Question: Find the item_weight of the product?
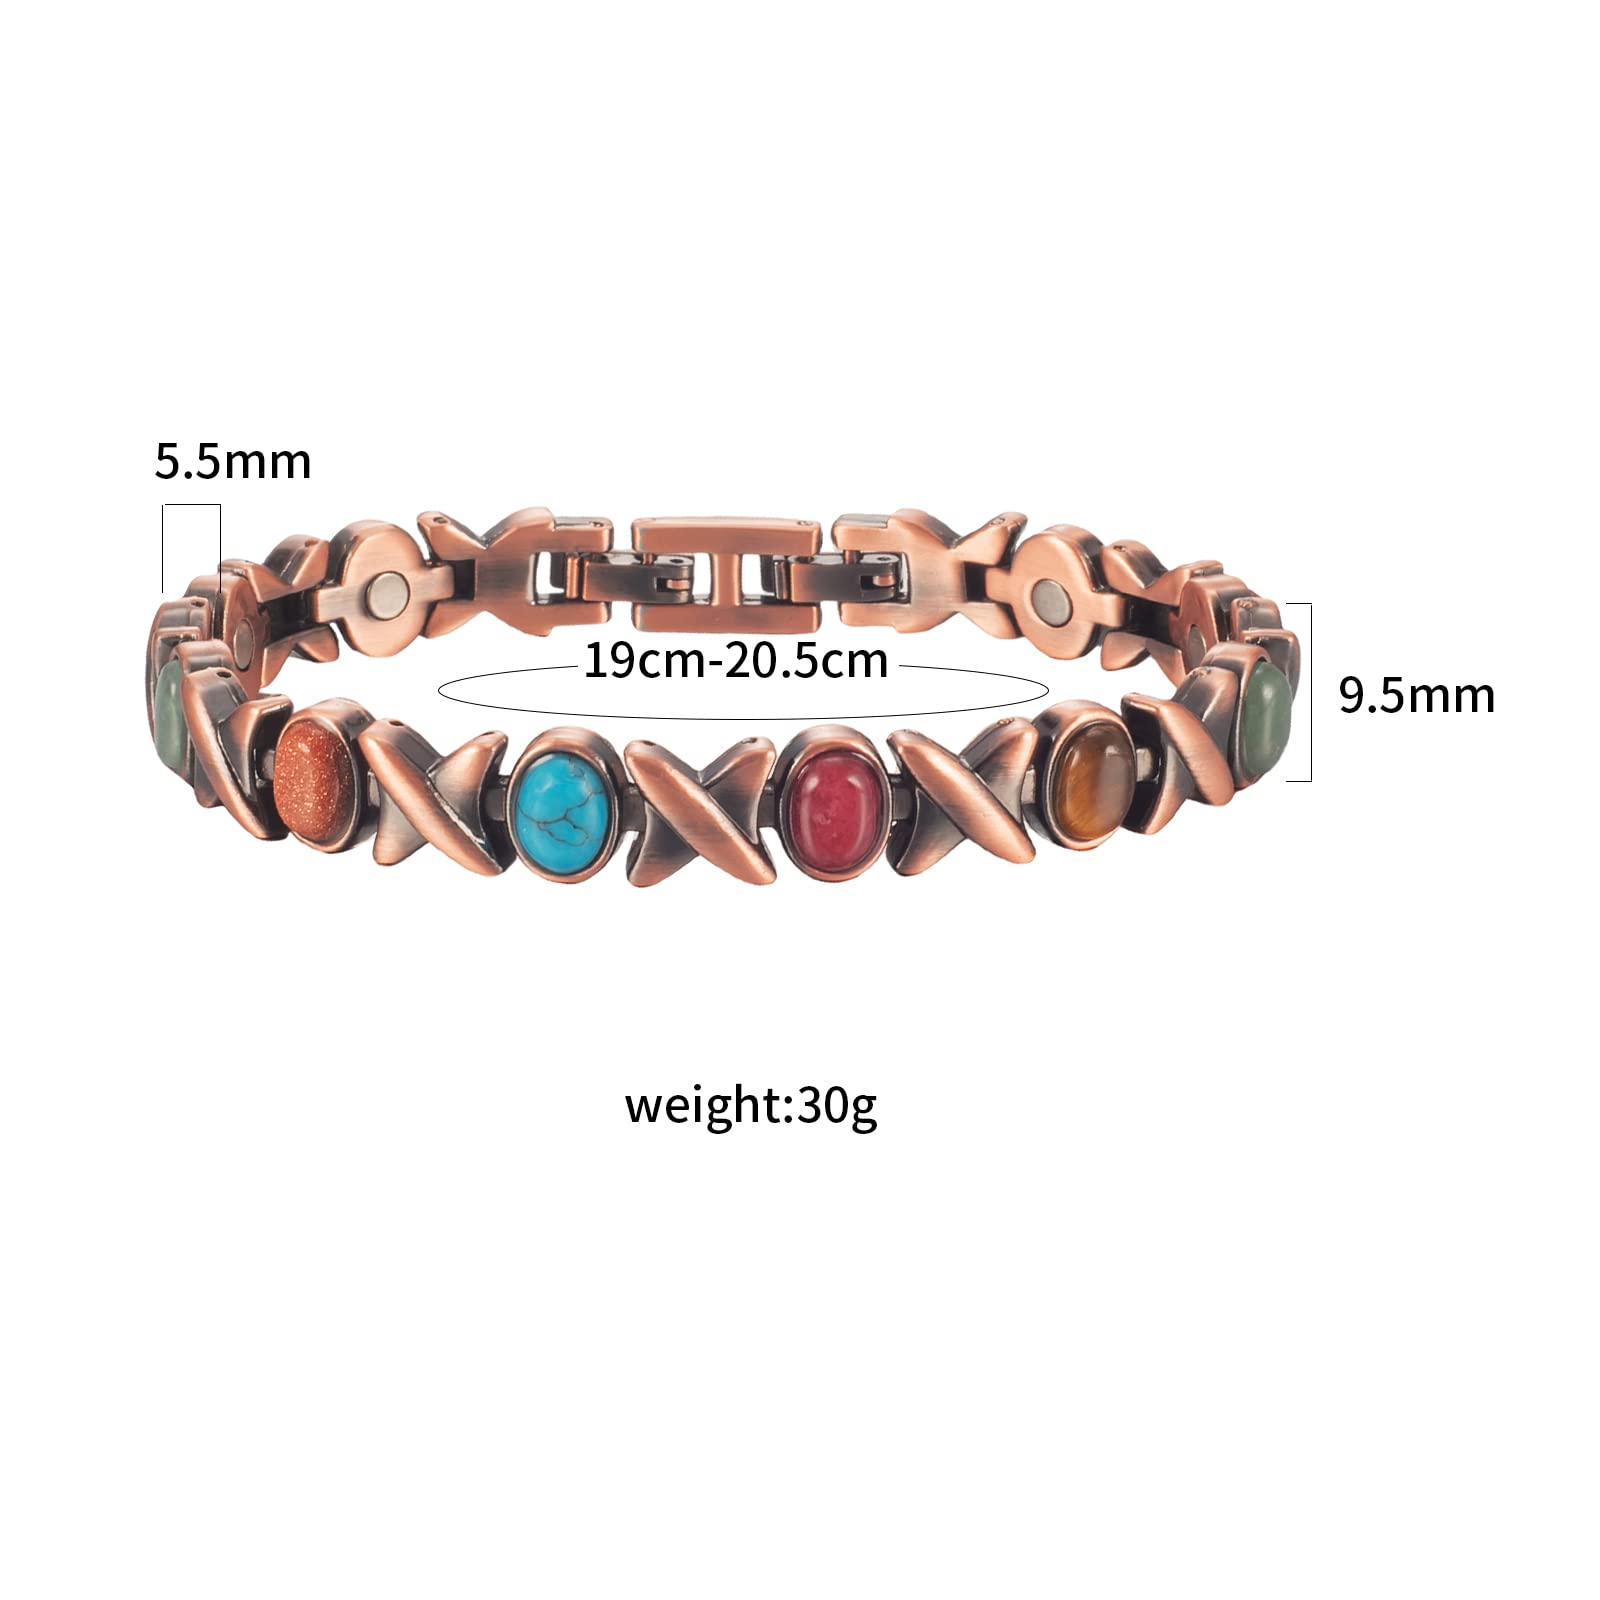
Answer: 30 gram